Samir Nasri

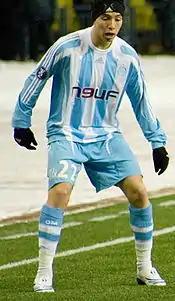
Nasri with Marseille in 2008

Similar to his previous three years at Marseille, Nasri began the new season under new management as the club was now being led by the Belgian Eric Gerets. Due to the departure of Ribéry to Bayern Munich, Gerets installed Nasri as the focal point of the attack and he responding by having his best season at the club. He appeared in 42 total matches scoring a career-high six goals, also assisting on a career-high 15 goals. Nasri formed partnerships in the midfield with winger Mathieu Valbuena and midfielders Lorik Cana and Benoît Cheyrou as Marseille boasted the third-best attack in the league behind champions Lyon and Bordeaux, who finished first and second in the league respectively. Initially, Nasri struggled during the infancy of the campaign due to dealing with the effects of a severely sprained ankle suffered in the pre-season. He failed to score a goal or provide an assist in the team's first eight league matches. On 24 November 2007, he assisted on two goals in a 2–0 victory over Metz. Nasri closed out the fall season by assisting on the equalizing goal in a 2–2 draw with Bordeaux and making the final pass on the match-winning goal against Le Mans.